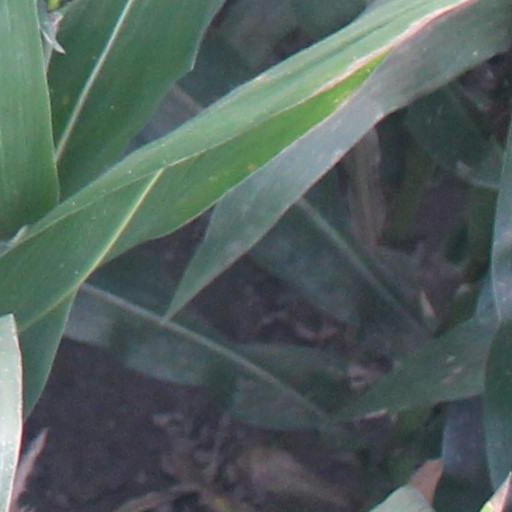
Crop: maize; corn